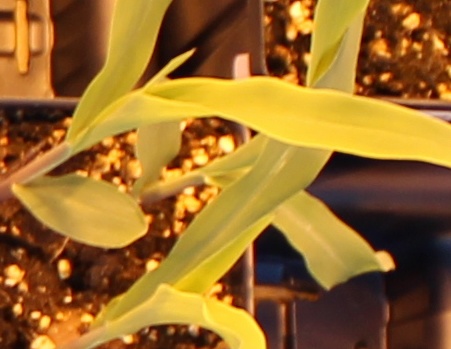
Label: Corn